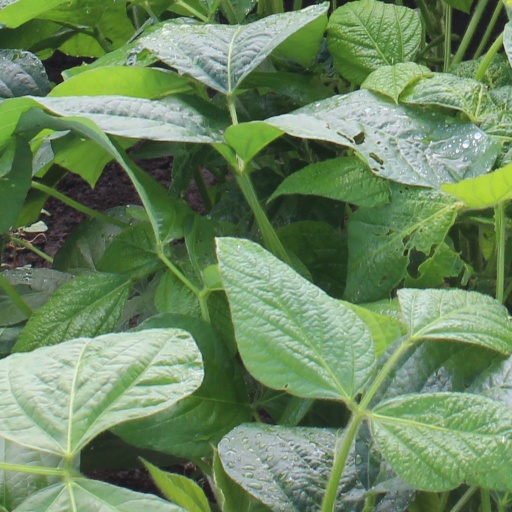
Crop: soybean